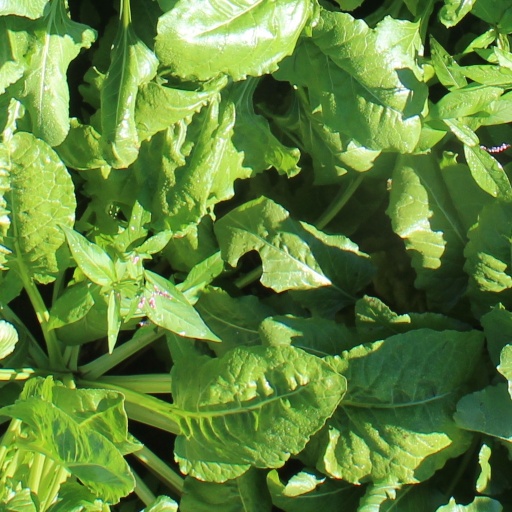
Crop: sugar beet